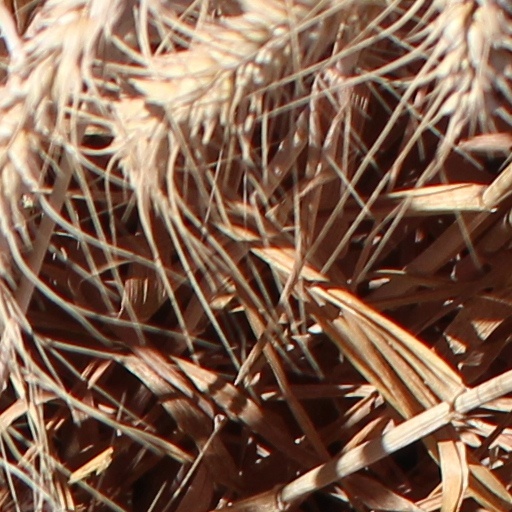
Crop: wheat